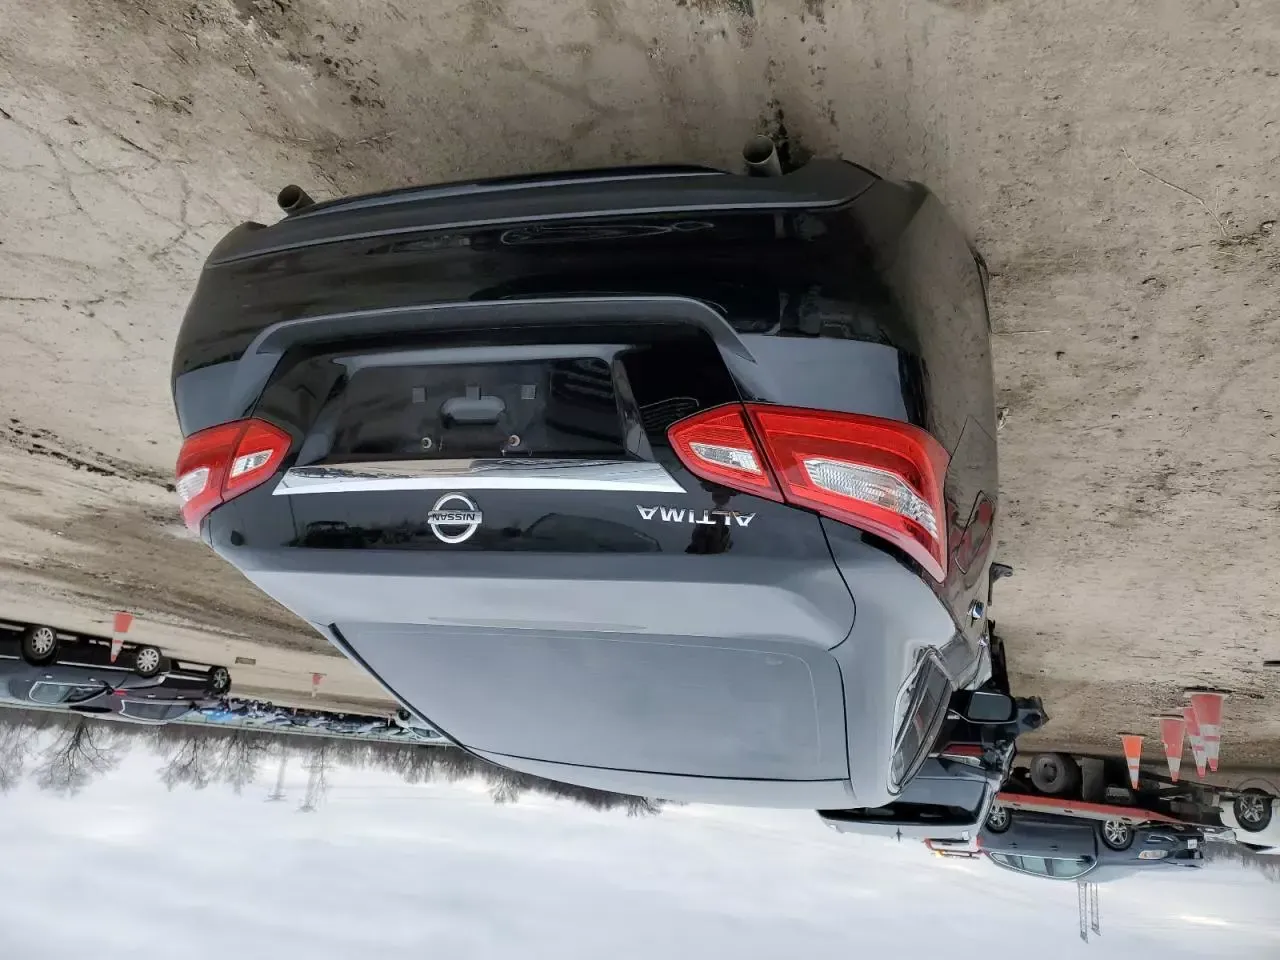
Aucun dommage détecté.
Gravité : aucun